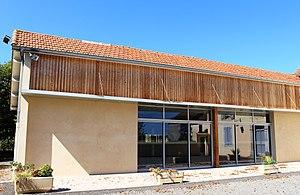
Salle des fêtes d'Ugnouas (Hautes-Pyrénées)
Ugnouas est une commune française située dans le département des Hautes-Pyrénées, en région Occitanie.